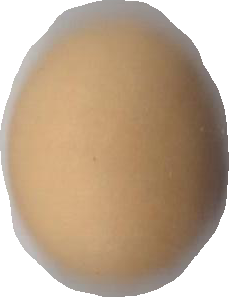
Variety: Grobogan